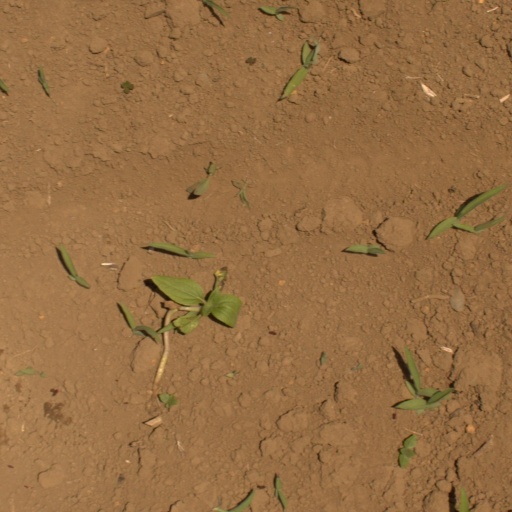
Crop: Jerusalem artichoke